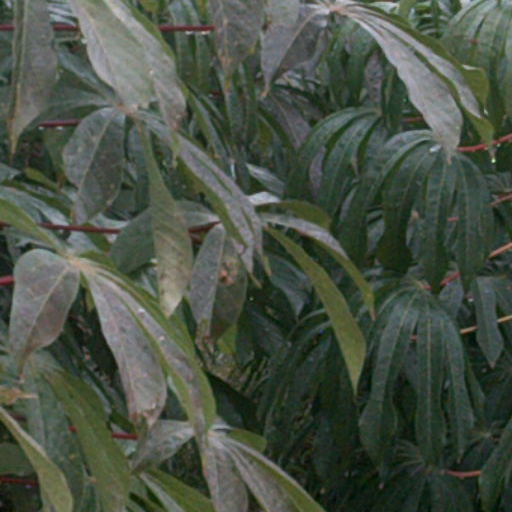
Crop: cassava